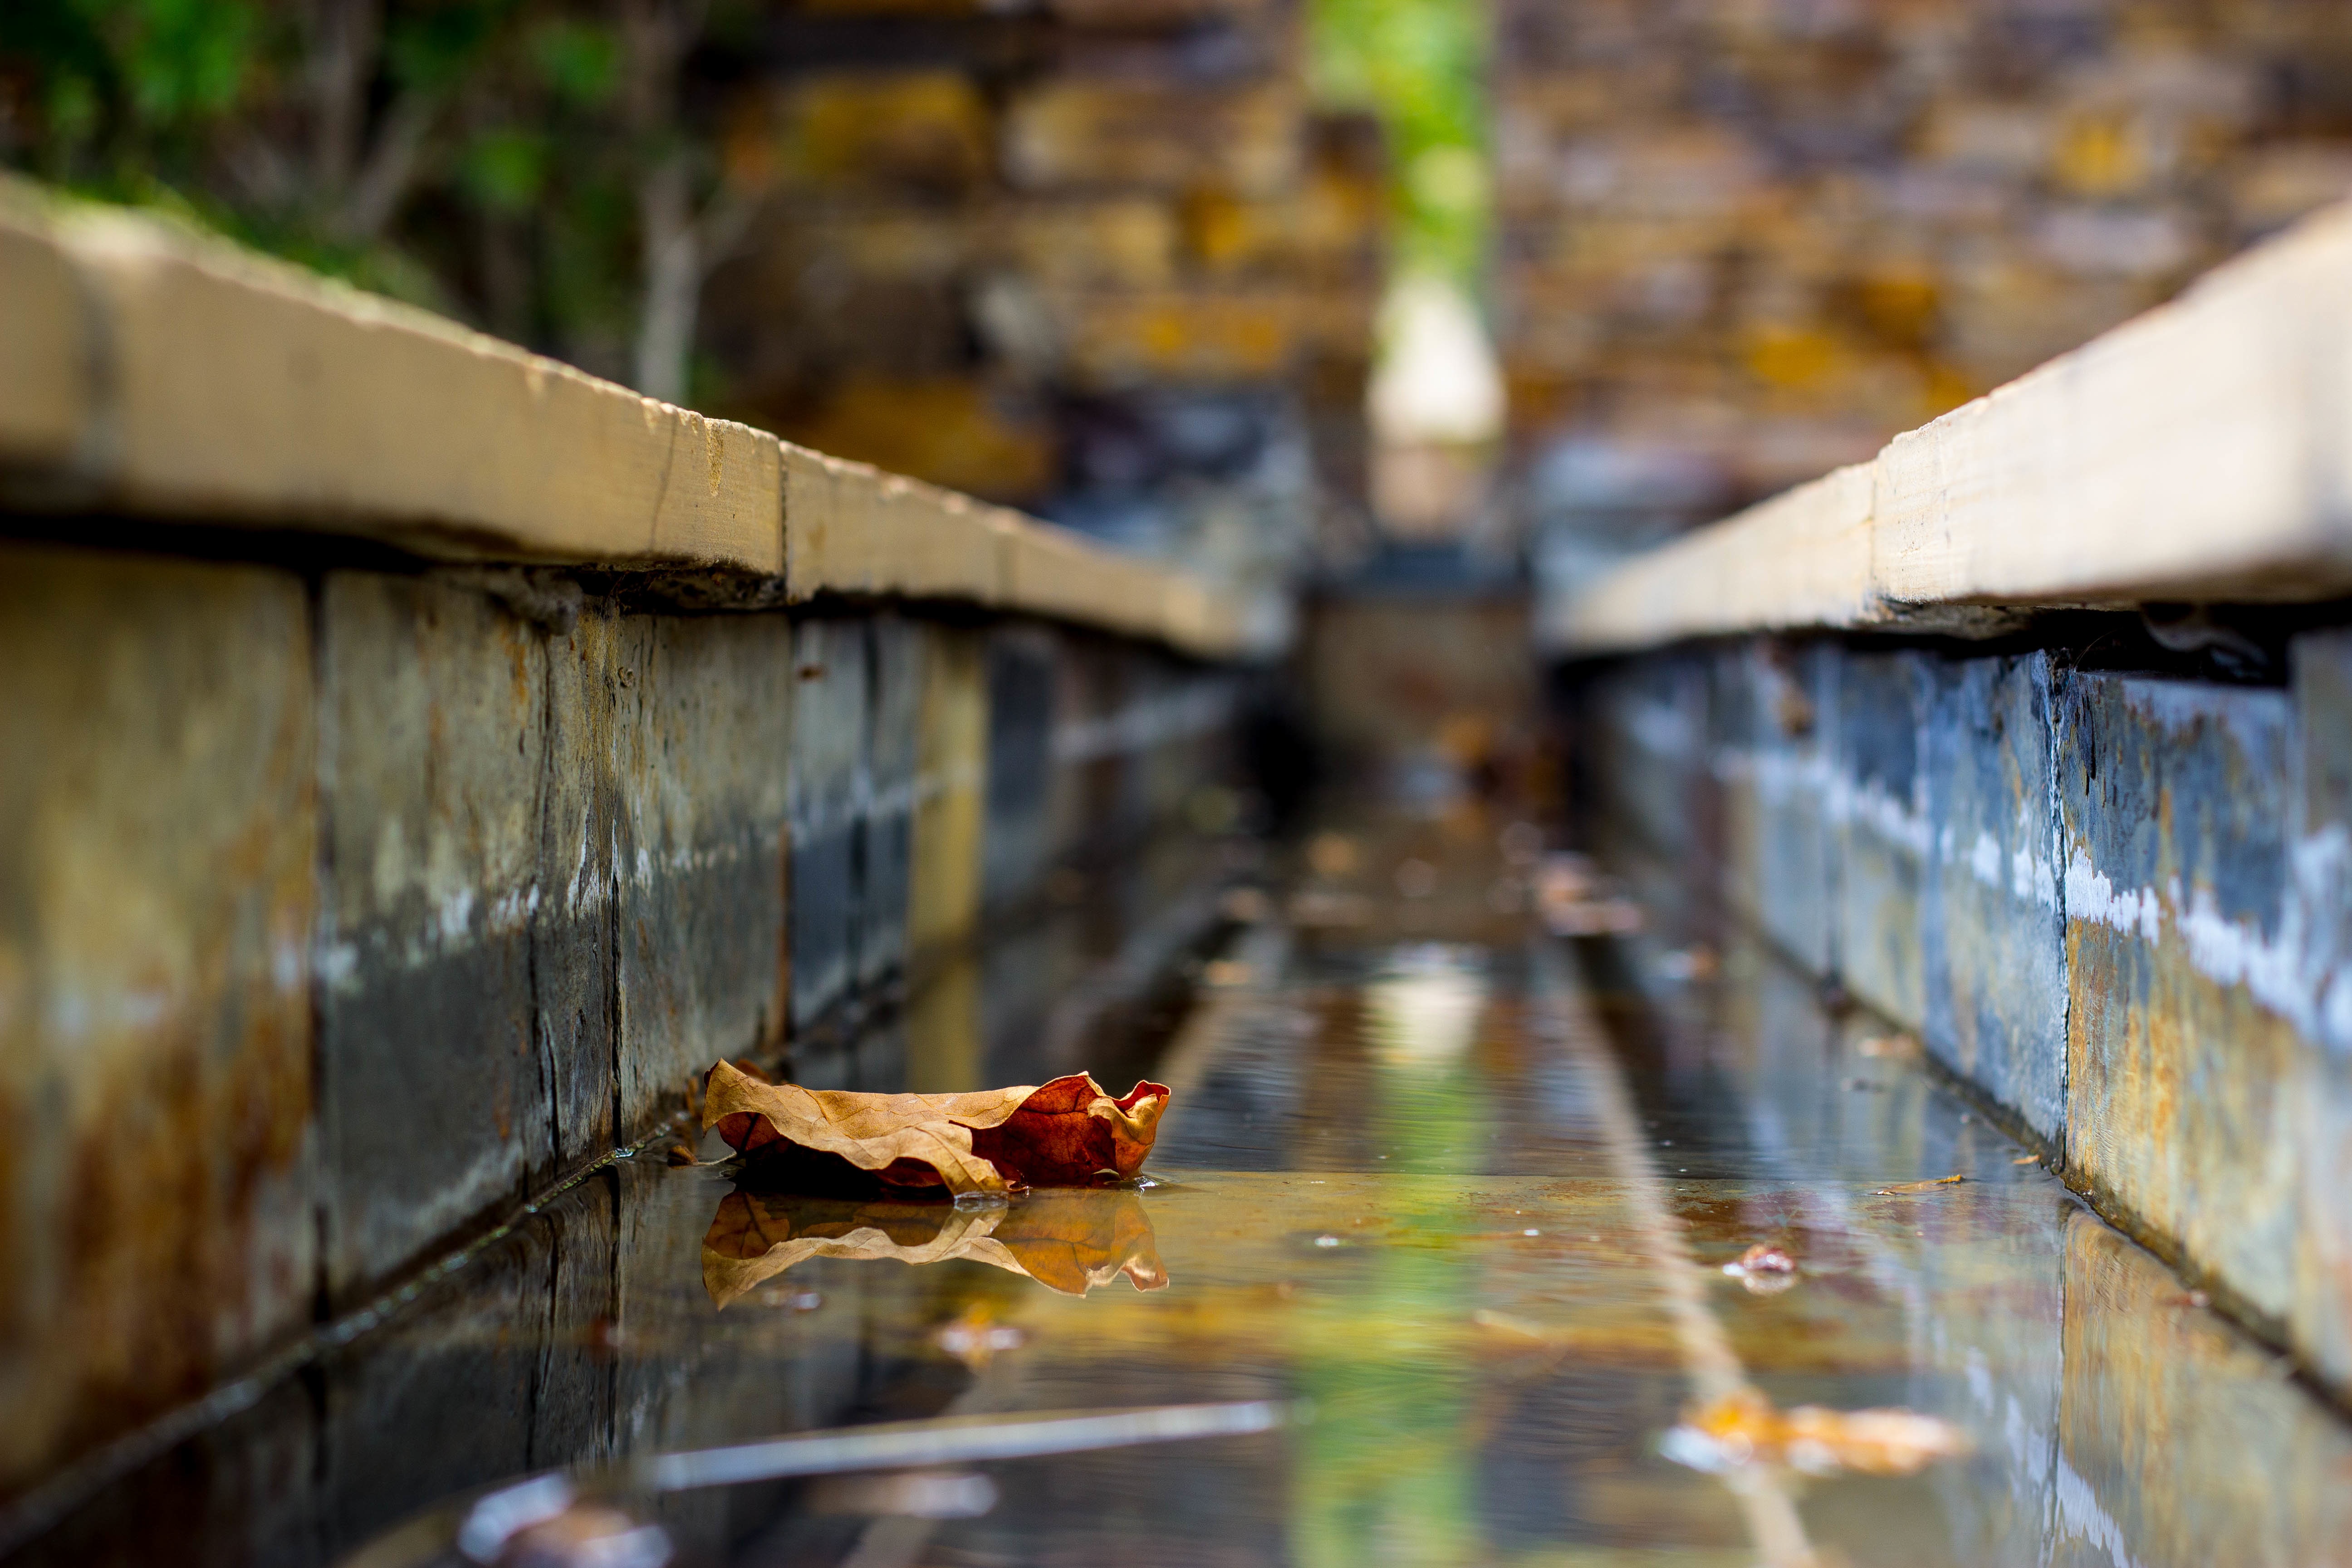
water, wood, leaf, reflection, color, autumn, season, duck, urban area